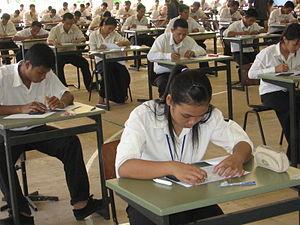
Une évaluation ou test ou examen est une évaluation dans le but de mesurer les connaissances, compétences, aptitudes, d'un candidat évalué, ou dans le but de le classer dans différentes catégories. Une évaluation peut être administré verbalement, sur le papier, sur un ordinateur, ou dans une zone prédéterminée qui exige qu'un candidat à l'évaluation démontre ou exécute un ensemble de compétences. Les évaluations varient dans le style, la rigueur et les exigences. Par exemple, dans une évaluation de livre fermé, il est demandé au candidat à l'examen d'utiliser leur mémoire pour répondre aux articles spécifiques tandis que dans une évaluation de livre ouvert, un candidat à l'examen peut utiliser un ou des outils supplémentaires comme un ouvrage de référence ou une calculatrice pour répondre. Une évaluation peut être administré formellement ou d'une façon informelle. Un exemple d'une évaluation informelle serait une évaluation de lecture administré par un parent à un enfant. Une évaluation formelle pourrait être un examen final administré par un professeur dans une salle de classe ou une évaluation de QI administré par un psychologue dans une clinique.